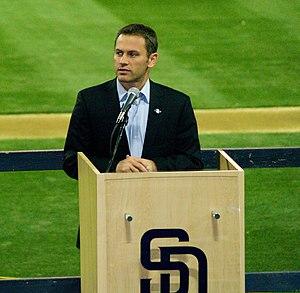
L'université Wesleyenne est une université privée d'arts libéraux située à Middletown dans l'état du Connecticut aux États-Unis. Elle a été fondée en 1831 par des supérieurs méthodistes et des résidents de Middletown. Aujourd'hui laïque, l'université Wesleyenne a été la première université à porter le nom de John Wesley, le fondateur du méthodisme. Elle partage un patrimoine historique commun avec environ vingt autres universités américaines qui portent également le nom du pasteur Wesley, mais avec le nom de leur État pour s'en distinguer. En 2016, l'université Wesleyenne a été classé 9ᵉ meilleure université aux États-Unis par le journal Forbes.
Jed Hoyer est le directeur-gérant des Cubs de Chicago, un club de la Ligue majeure de baseball. Il occupe ce poste depuis novembre 2011 après avoir occupé des fonctions similaires chez les Padres de San Diego de 2009 à 2011 et avoir occupé différents postes chez les Red Sox de Boston de 2002 à 2009.